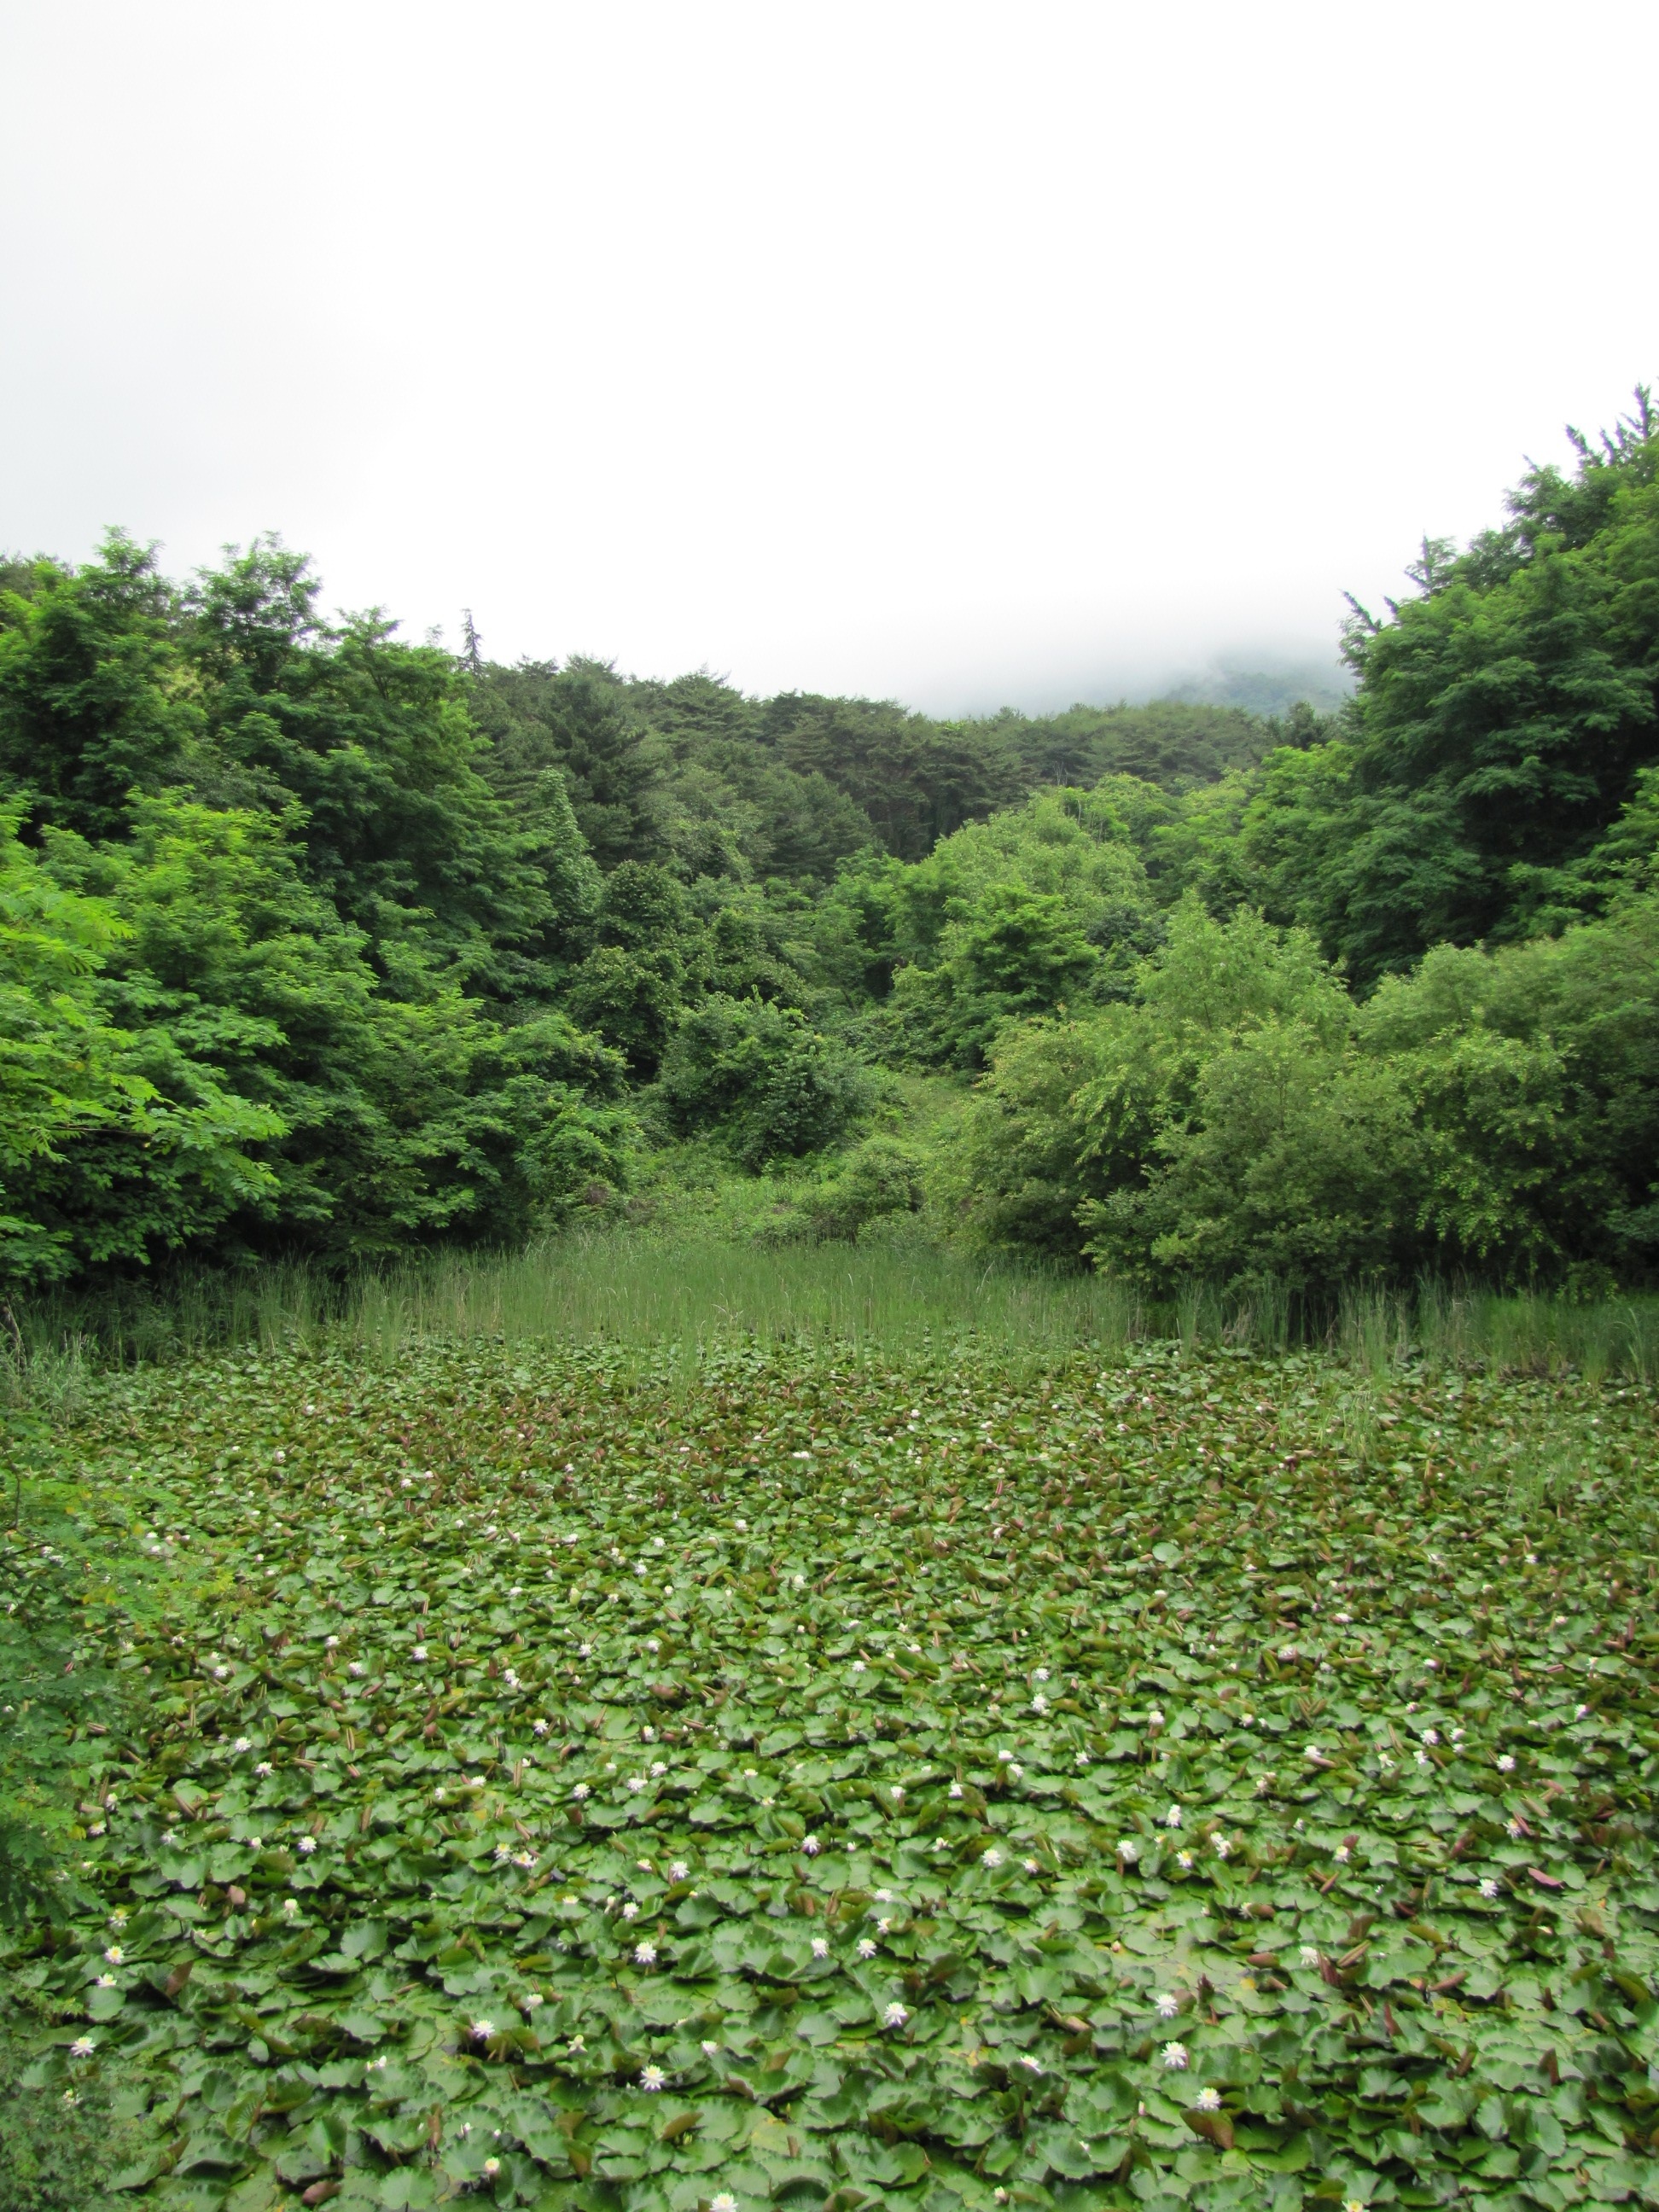
tree, nature, forest, grass, plant, sky, wood, field, meadow, leaf, flower, pond, pine, green, jungle, pasture, soil, blue, agriculture, grassland, vegetation, shrub, rainforest, racing, wetland, plantation, lotus, woodland, chartreuse, habitat, ecosystem, arboretum, lotus leaf, rural area, paddy field, biome, greenness, natural environment, grass family